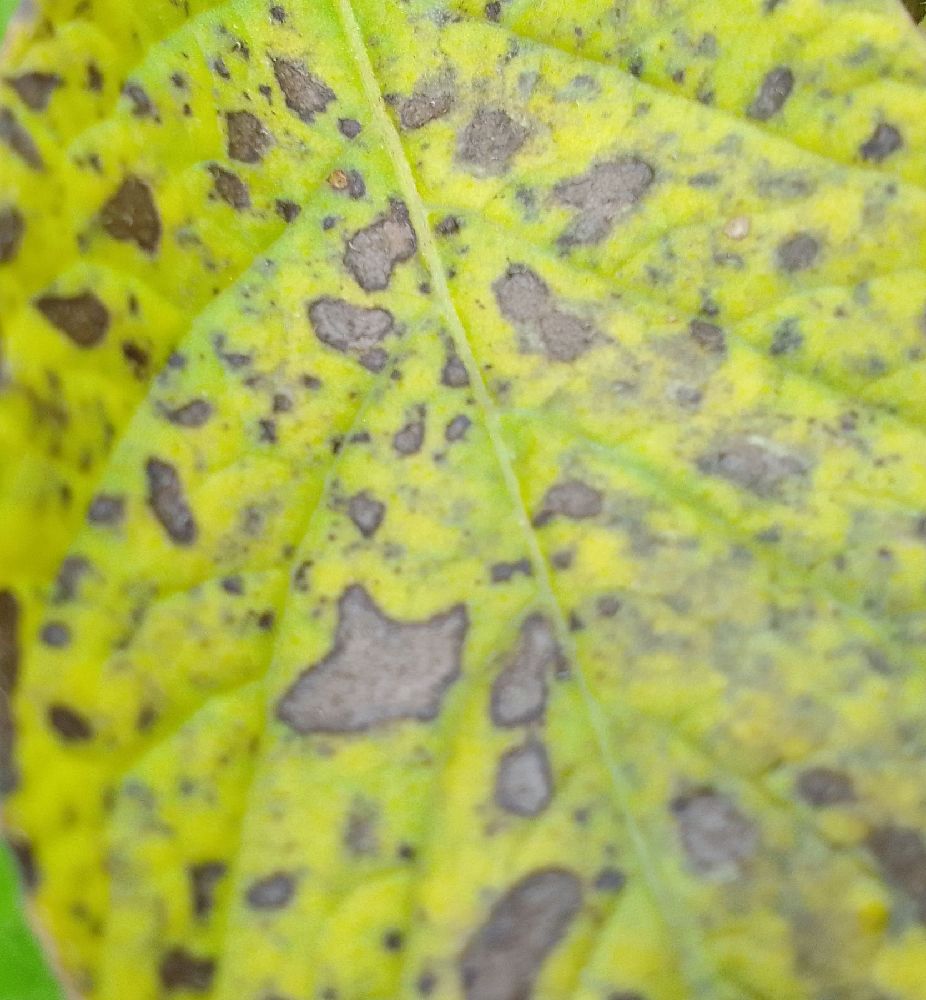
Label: Early blight